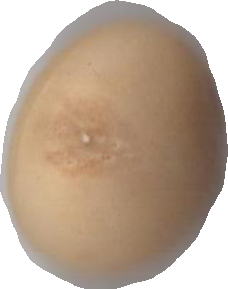
Variety: Dega